Overseas Press Club

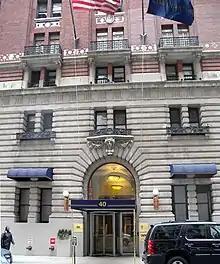
Midtown clubhouse on West 45th Street in Midtown Manhattan

The Overseas Press Club of America (OPC) was founded in 1939 in New York City by a group of foreign correspondents. The wire service reporter Carol Weld was a founding member, as was the war correspondent Peggy Hull. The club seeks to maintain an international association of journalists working in the United States and abroad, to encourage the highest standards of professional integrity and skill in the reporting of news, to help educate a new generation of journalists, to contribute to the freedom and independence of journalists and the press throughout the world, and to work toward better communication and understanding among people. The organization has approximately 500 members who are media industry leaders.